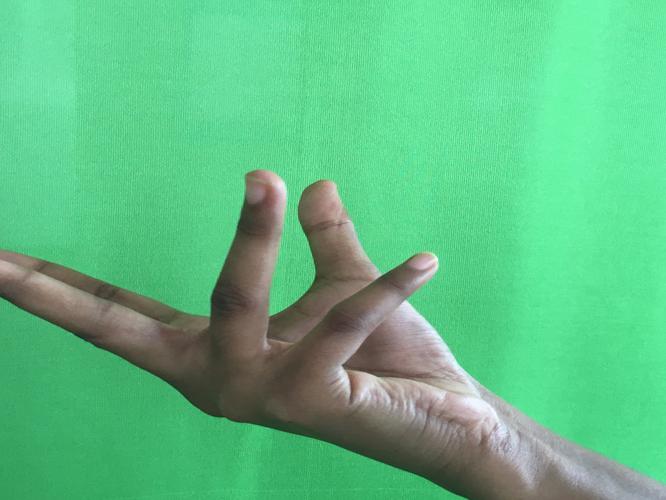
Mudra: Alapadmam
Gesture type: single_hand